Angraecum sesquipedale

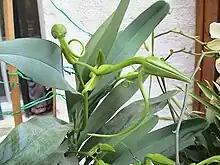
"A. sesquipedale" in bud

Its famously long nectar spurs which extend from the back of the flower grow on average to a length of 33 cm, but can grow as long as 43 cm, or as short as 27 cm.Star-like waxy flowers are produced on inflorescences arising from the stem from June to September in the wild with most flowers wilting by August. When cultivated in Europe however, the plant flowers between December and January. This flowering habit is what lends the orchid several of its common names, such as "comet orchid" due to the shape of its flower and "Christmas orchid" due to the timing of its flowering. Each flower opens up with a green coloration, but eventually turns white with tones of light green. The amount of green in each flower can vary from plant to plant. It is claimed that the age-dependent color change is more pronounced in wild "A. sesquipedale" than in greenhouse-grown plants. The sepals tend to stay green for a longer time than the petals. As the flower ages further it goes from white to yellowish and then from orange to brown as it begins to wilt. As the wilting progresses the dorsal sepal bends down and then the lateral sepals bend inward with the lip remaining fairly stationary. Finally the entire flower closes in on itself. A distinctive feature of the flowers is that they have a long green spur attached. The spur of the flower is from its tip to the tip of the flower's lip. The specific epithet "sesquipedale" is Latin for "one-and-a-half-feet-long", referring to the distance between the end of the spur and the very top of the dorsal sepal. At the end of the spur is a small amount of nectar usually about 40–300 μl in volume. In general, longer spurs tend to have greater concentrations of nectar. This nectar fills the spur up to within from the bottom of the spur. The nectar has been found to contain the sugars fructose, sucrose, glucose, and raffinose. The flowers produce an extremely intense spicy scent that can easily fill a room; this fragrance is only present during the night and is reminiscent of lily and some nocturnally flowering "Nicotiana" species. The scent has been found to be composed of approximately 39 different chemical constituents with its greatest concentration consisting of isovaleraldoxime, methyl benzoate, benzyl alcohol, isovaleronitrile, benzyl benzoate, phenylethyl alcohol, isovaleraldehyde, and phenylacetaldoxime. Usually one to five flowers are produced at a time.